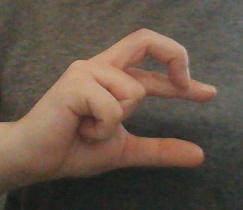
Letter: thal